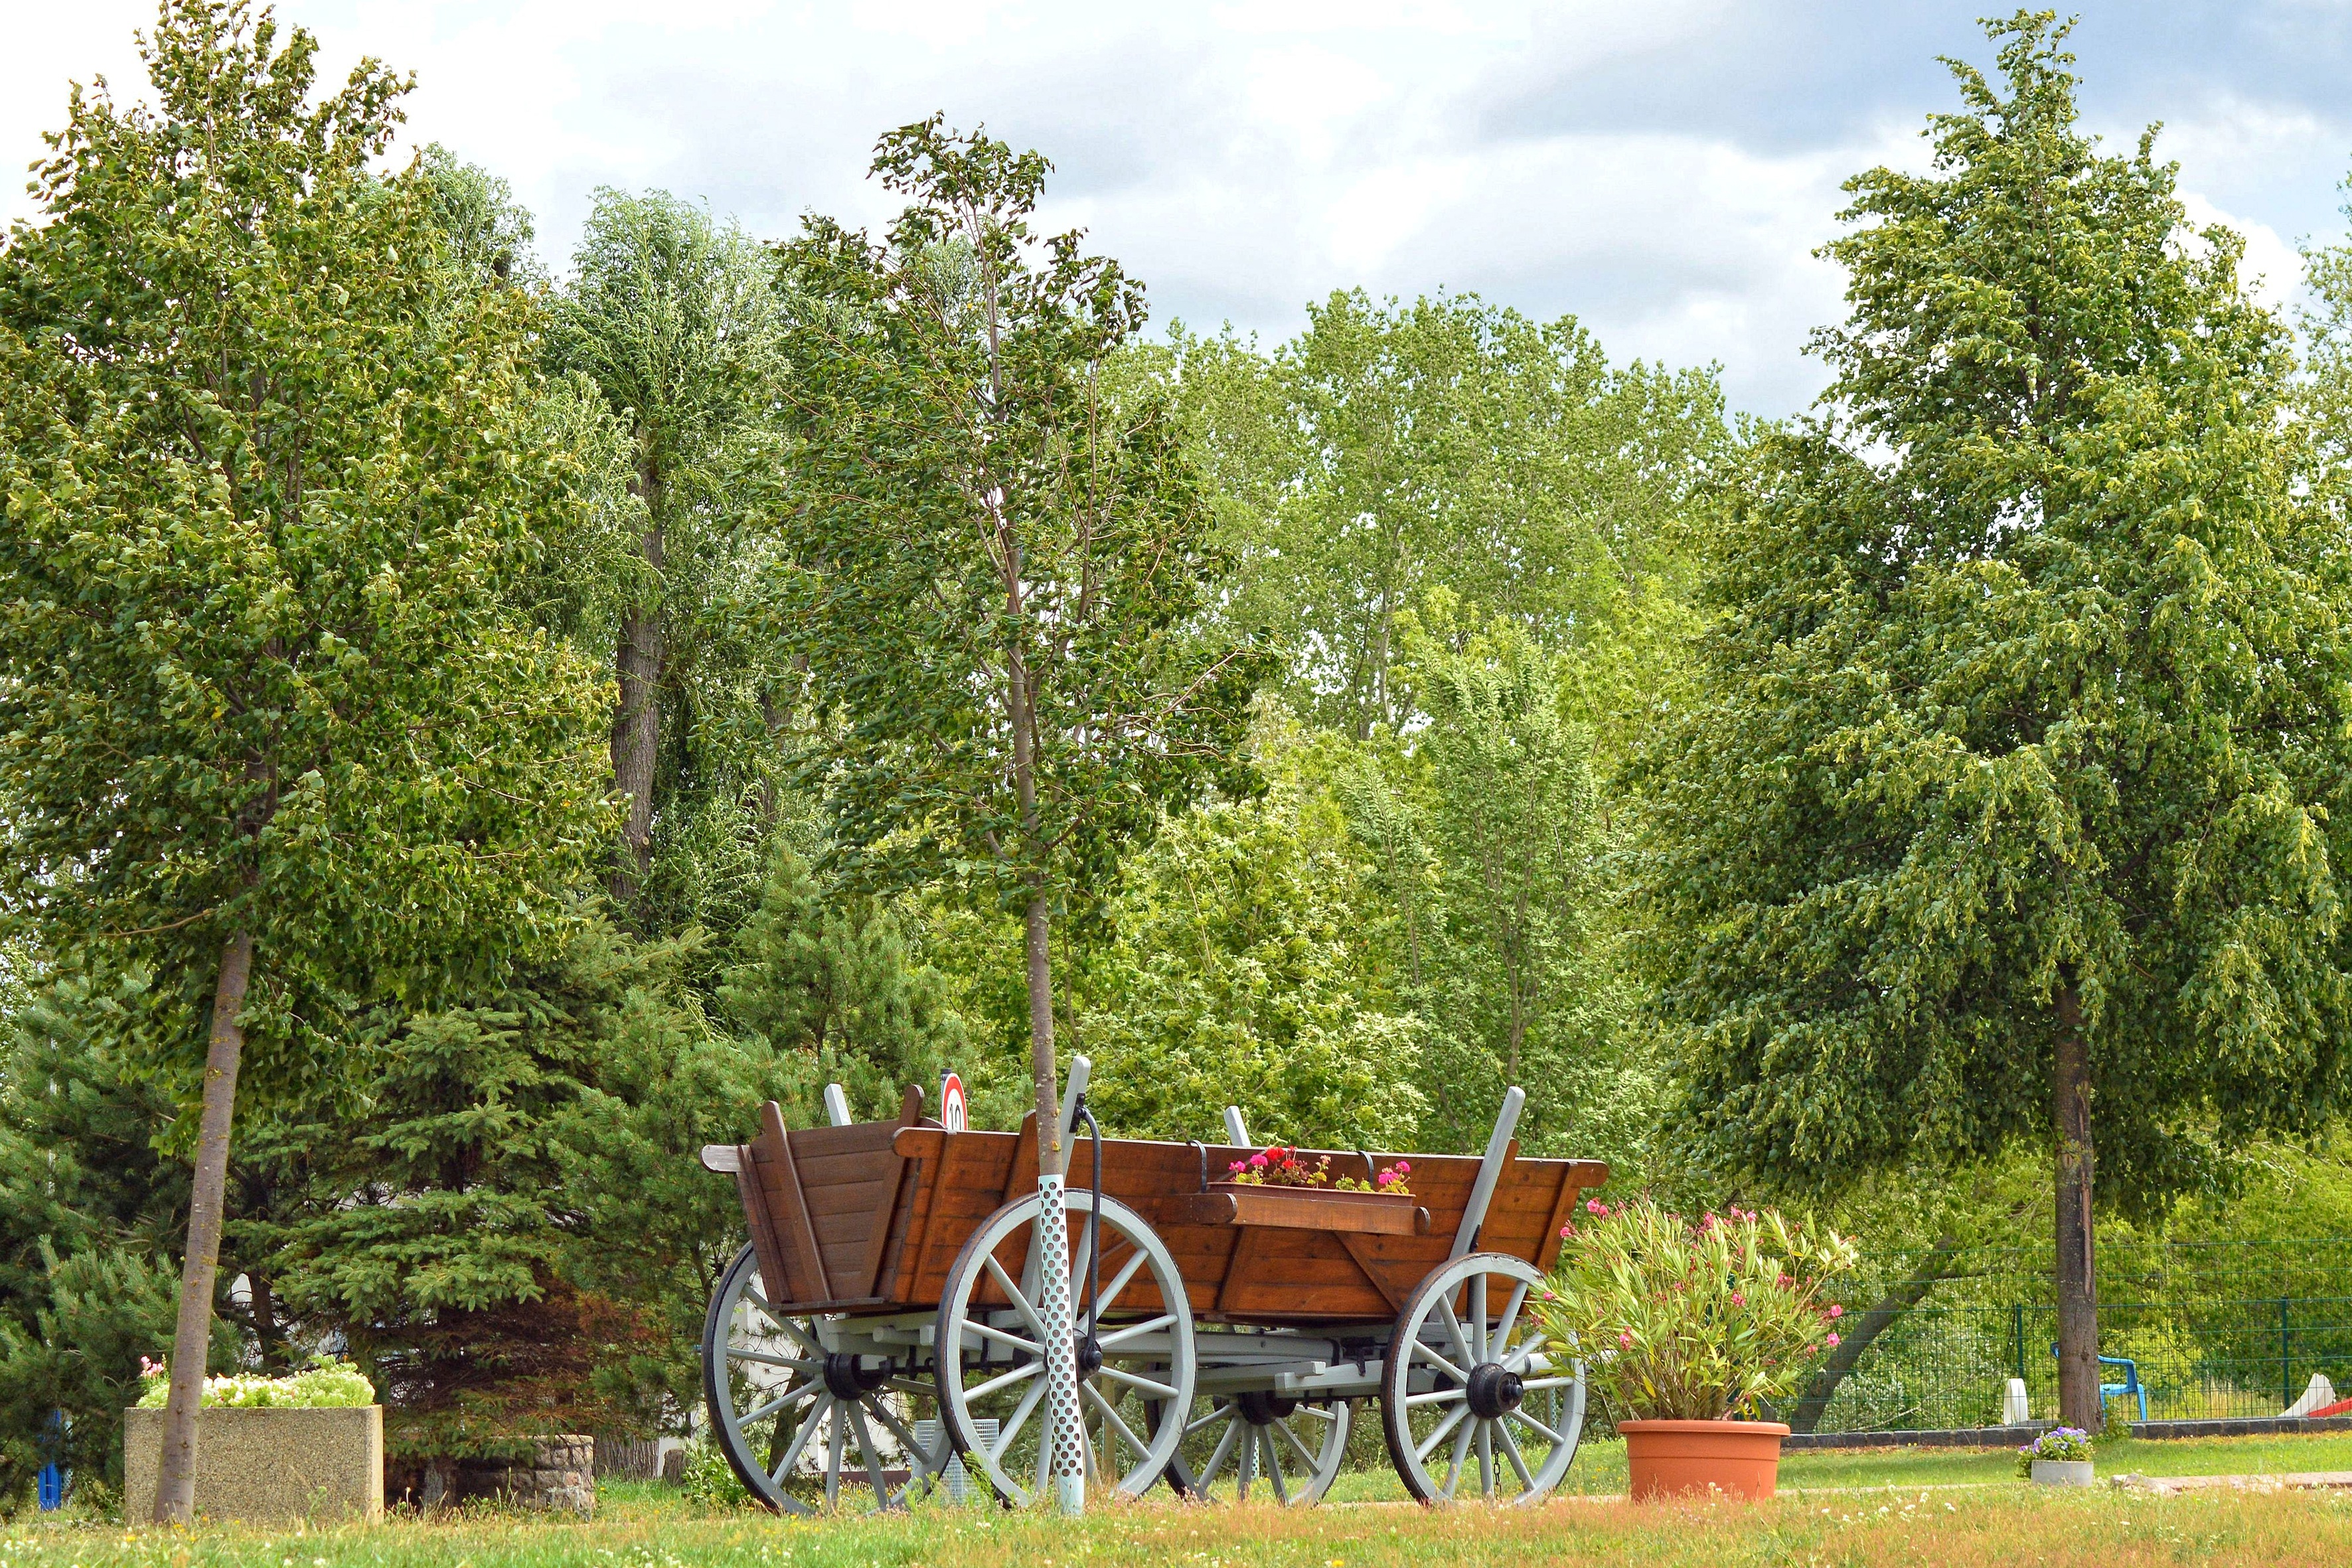
landscape, tree, plant, farm, lawn, meadow, cart, flower, garden, trees, ecosystem, prettin, man made object, woody plant